Freiburg Botanical Garden

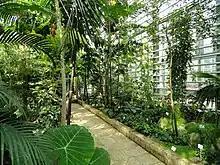
Freiburg Botanical Garden, greenhouse

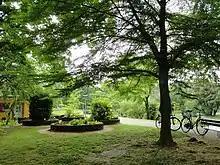
Outdoors

Freiburg Botanical Garden (German: Botanischer Garten Freiburg or "Botanischer Garten der Albert-Ludwigs-Universität Freiburg") is a botanical garden in the Herdern district at Schänzlestraße 1, Freiburg im Breisgau, Baden-Württemberg, Germany and is associated with the University of Freiburg as the "Forschungs- und Lehrgarten der Universität Freiburg" (Garden for research and teaching of the University of Freiburg) of the Faculty of Biology. The current director of the garden is Professor Dr. Thomas Speck.